Obras Sanitarias de la Nación

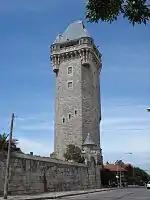
Torre Tanque in Mar del Plata, built by OSN in 1943

On July 18, 1912, "Obras Sanitarias de la Nación" (OSN) was established by Law 8,889 as part of the first Sanitation Plan of 1909 under the presidency of Roque Sáenz Peña. OSN began to expand its area of operation, reaching cities outside Buenos Aires Province. By 1910, 14 capital cities of Argentina had a running water system, with four of them also including sewer system.